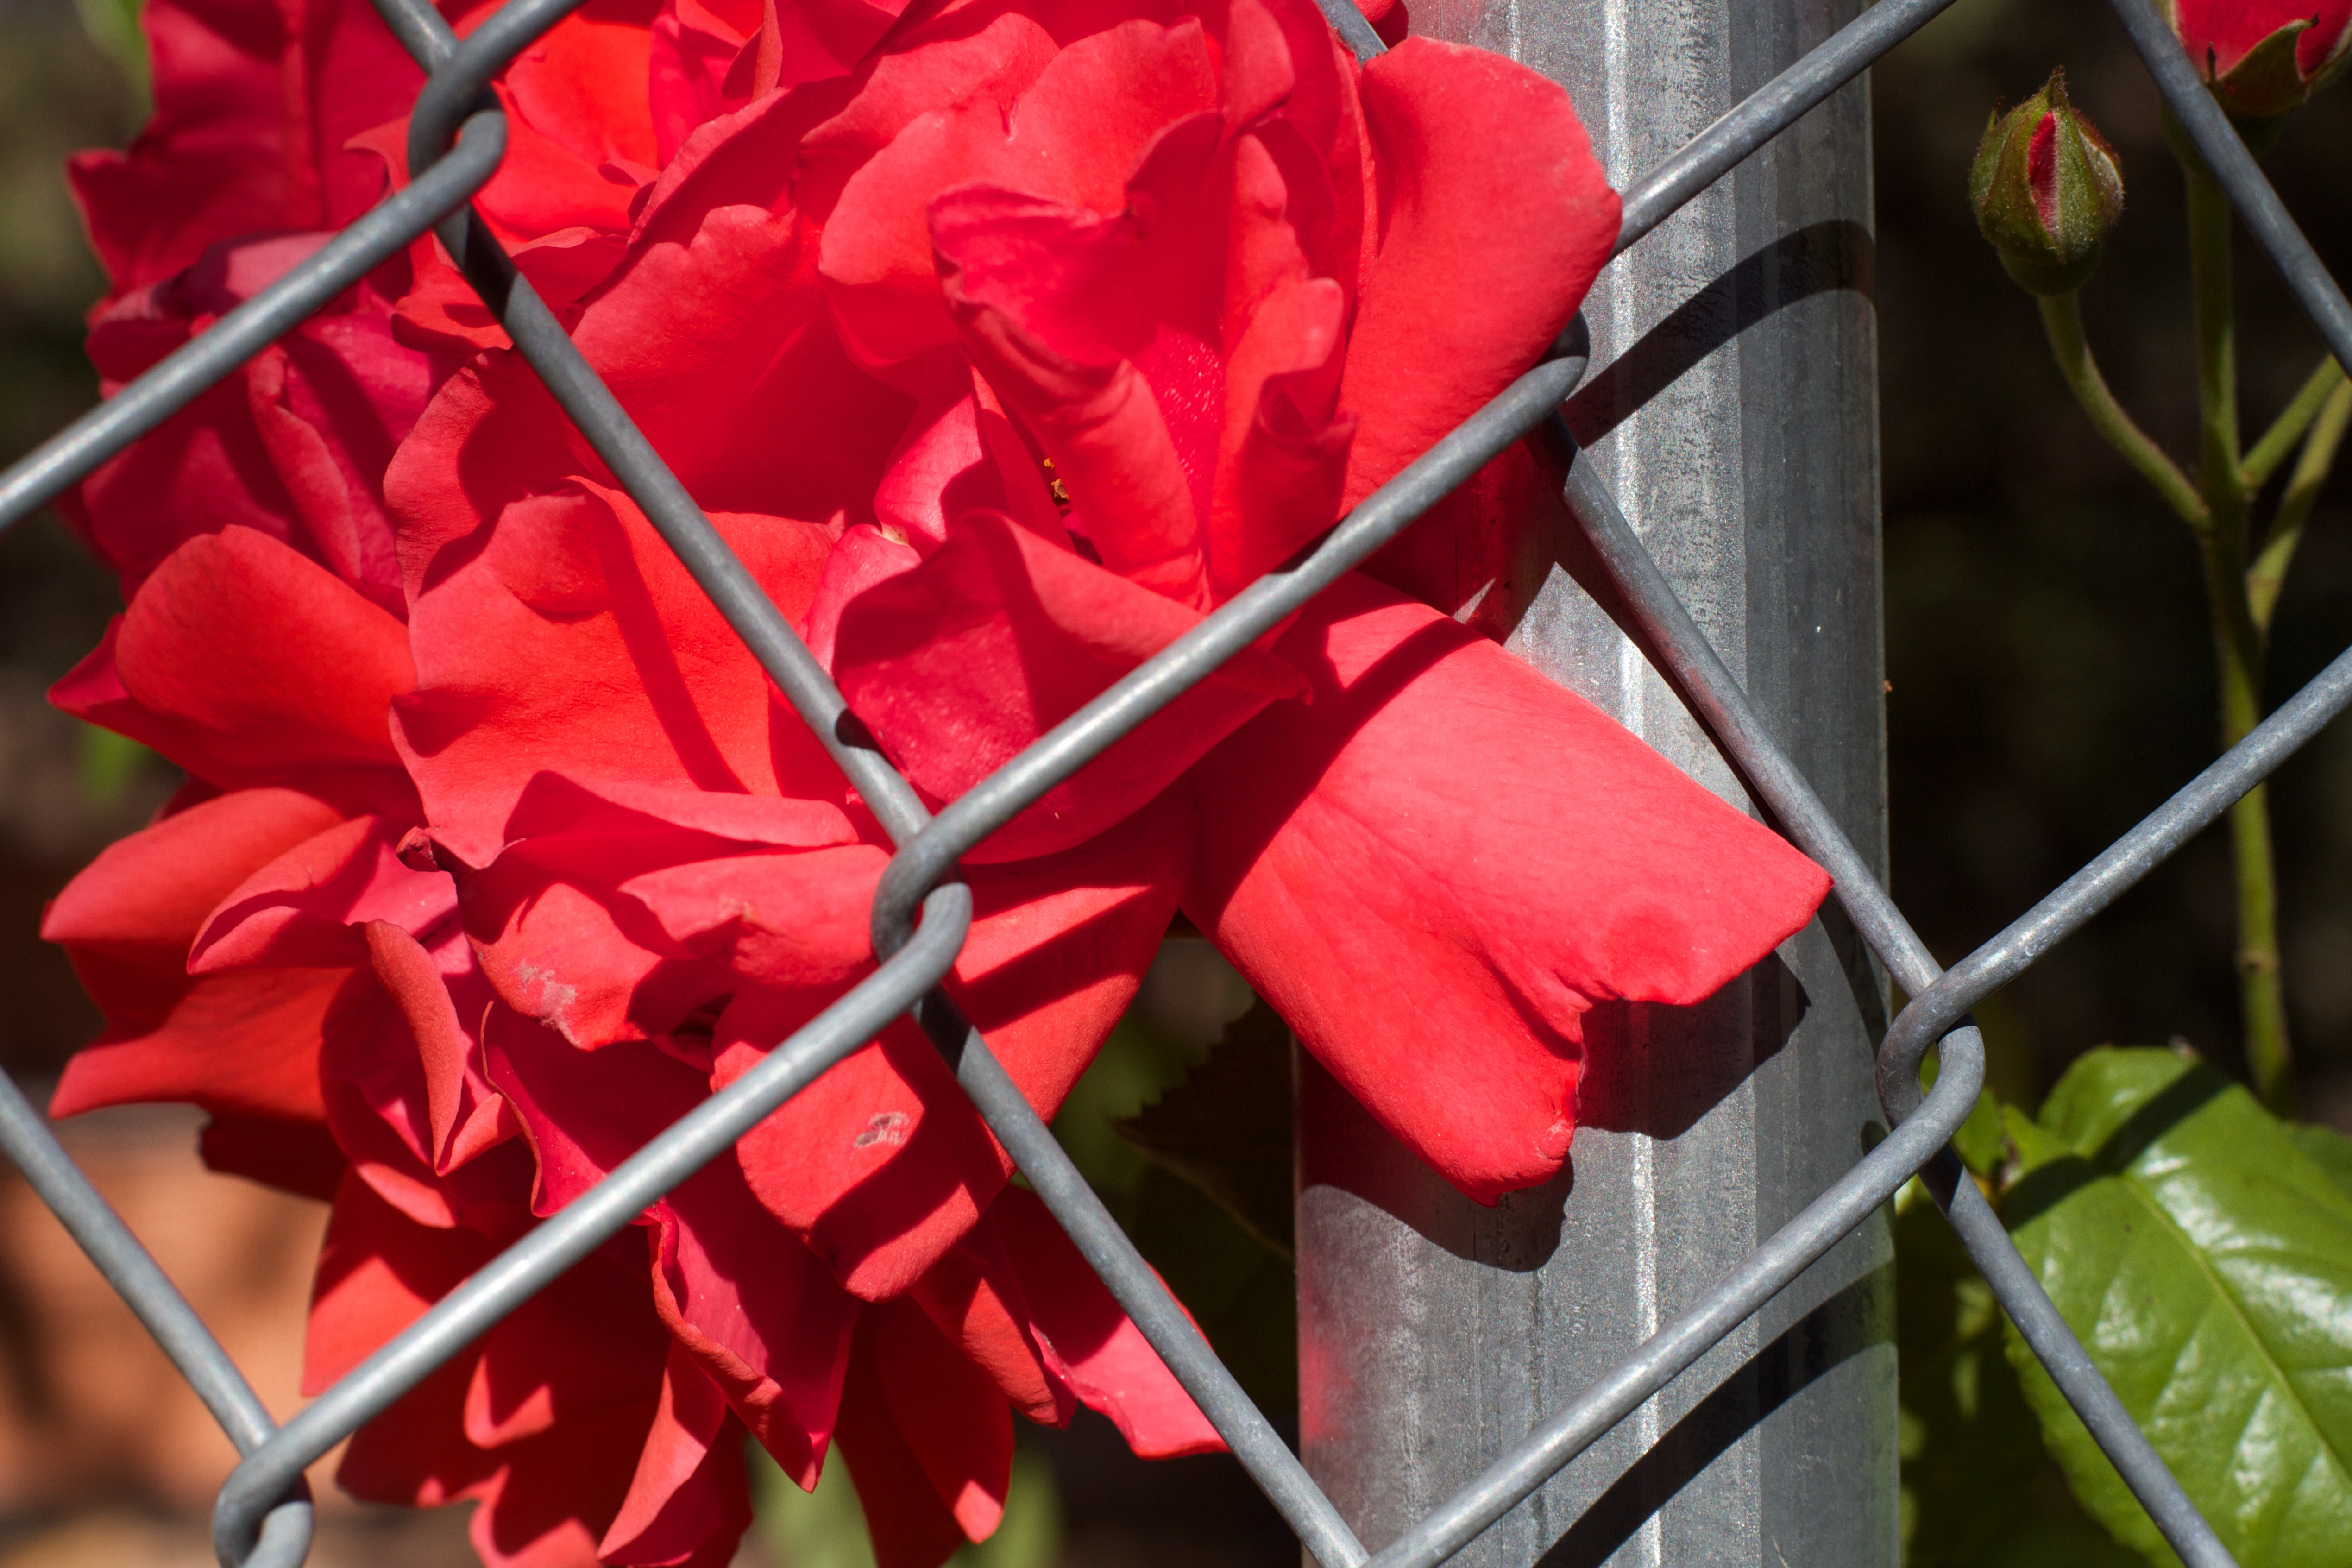
plant, leaf, flower, petal, rose, red, flora, macro photography, flowering plant, garden roses, land plant